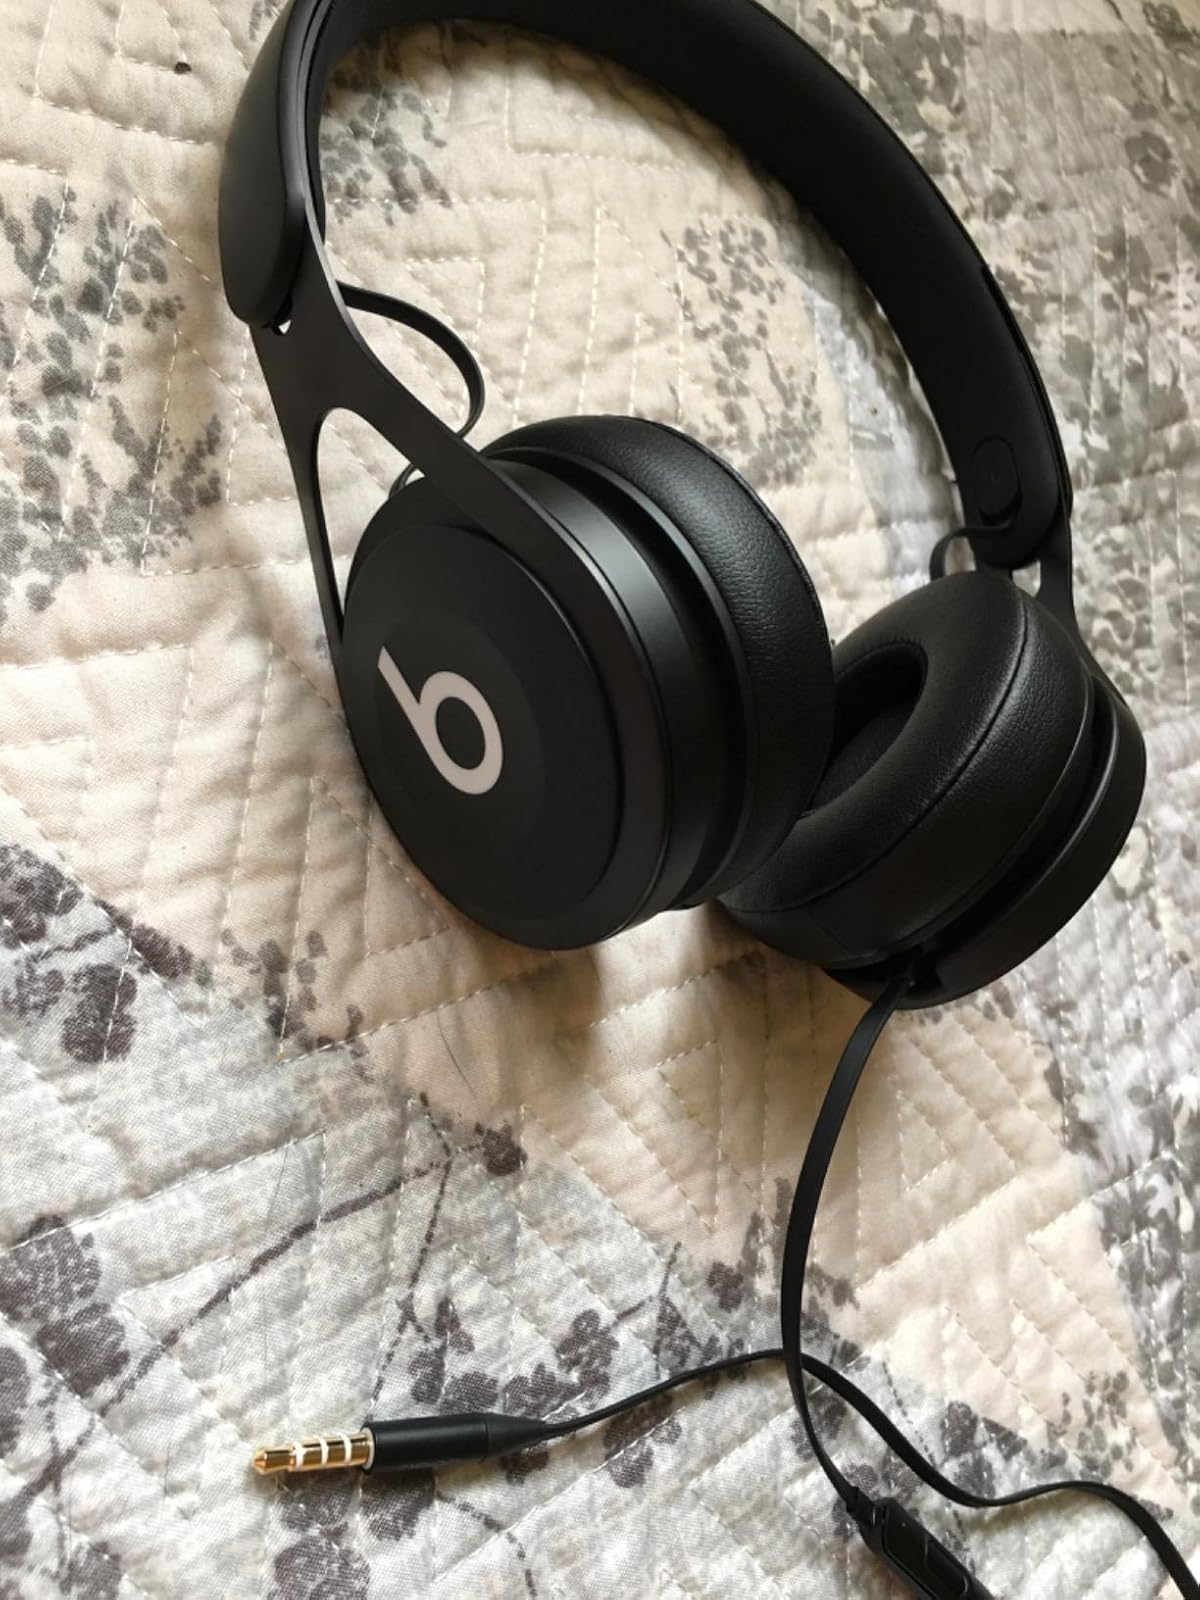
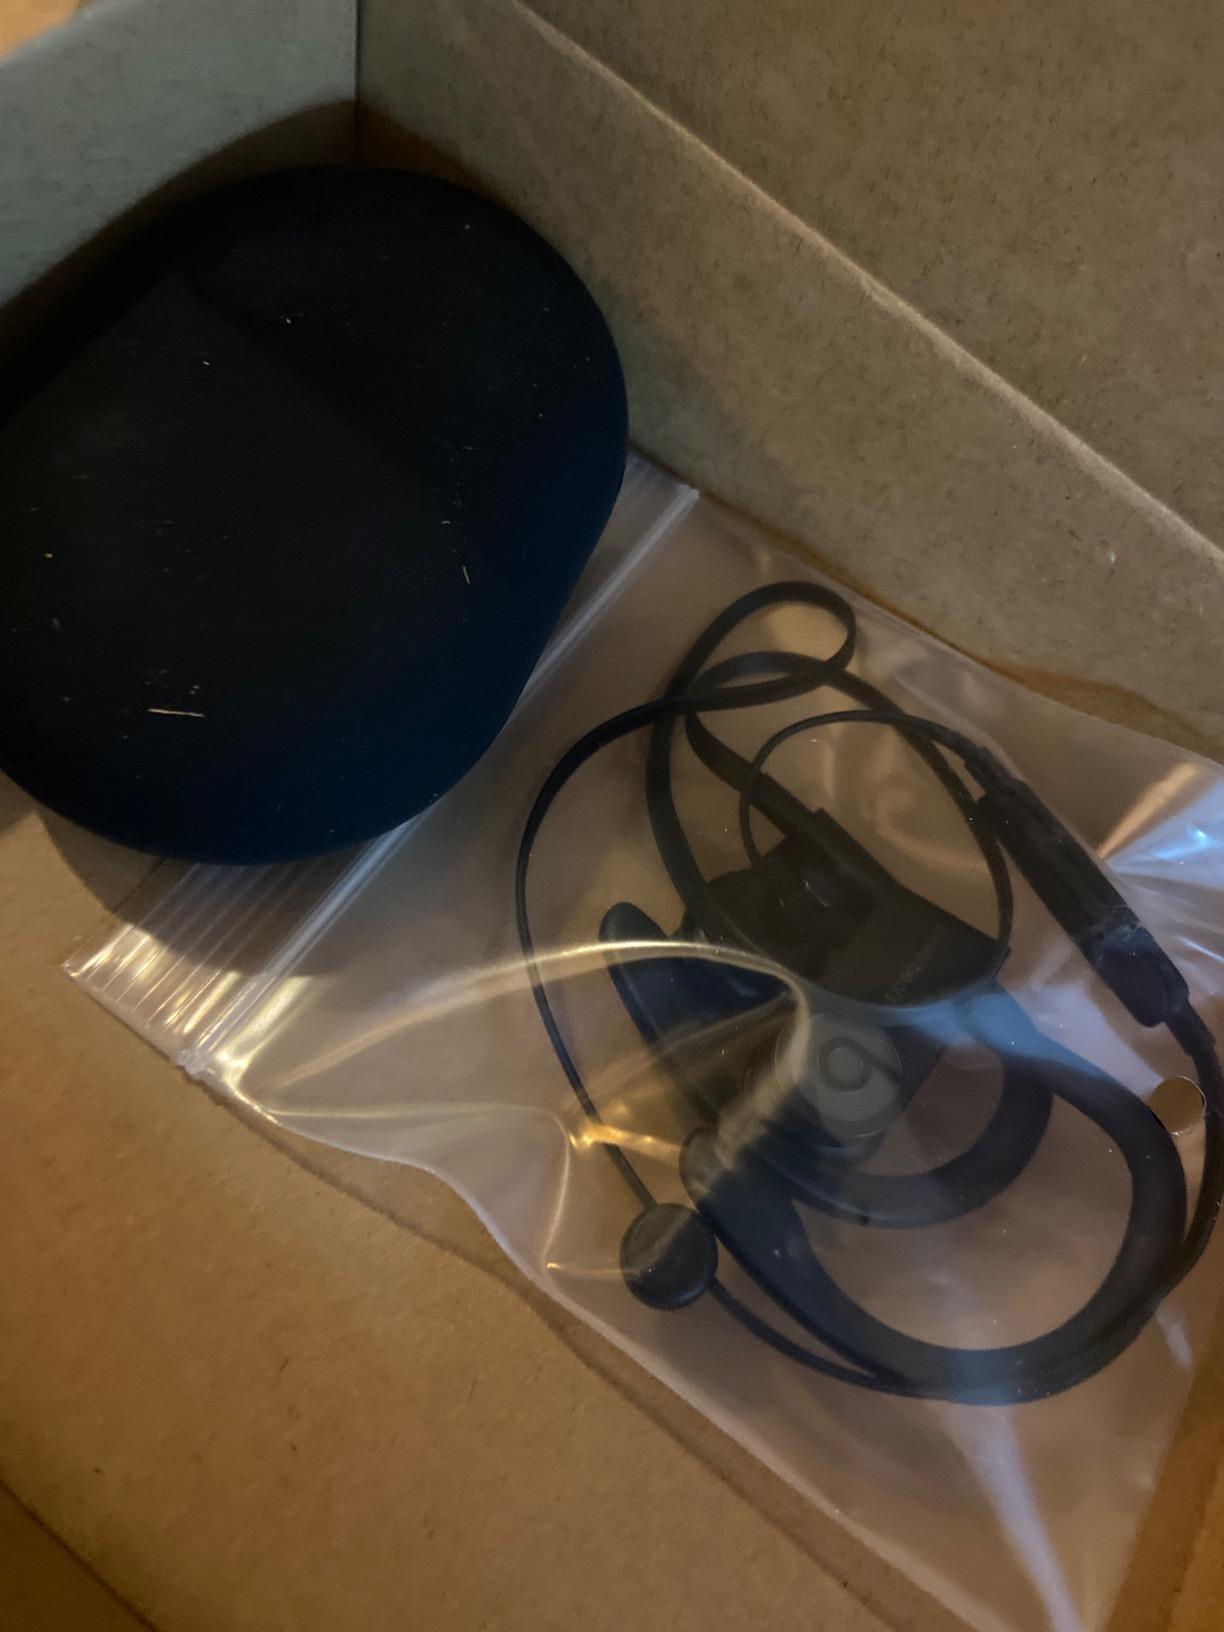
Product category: headphones
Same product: no